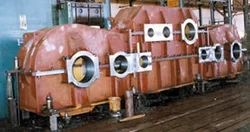
Label: Industrial_Rolling_Mill